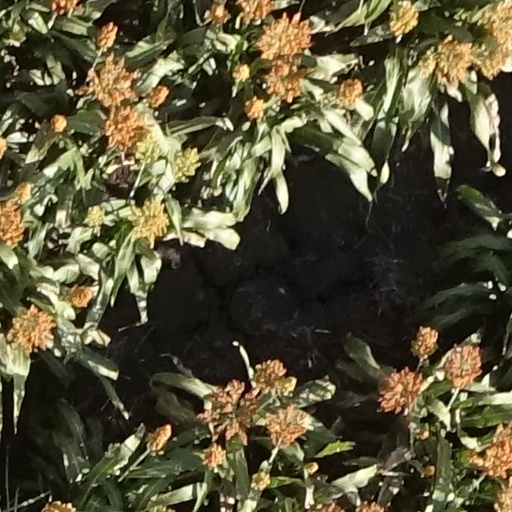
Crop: sorghum